Andorra in the Eurovision Song Contest 2005

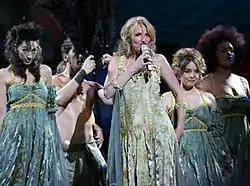
Marian van de Wal during a rehearsal before the semi-final

Marian van de Wal took part in technical rehearsals on 13 and 15 May, followed by dress rehearsals on 18 and 19 May. The Andorran performance featured Marian van de Wal wearing an 18th-century-style green dress, joined on stage by three backing vocalists wearing green dresses and two shirtless dancers wearing black pants. Van de Wal and the backing vocalists performed simple choreography while the dancers moved around the stage in a more complex way while holding black feathers. The two dancers that joined Marian van de Wal were Jose Ortiz and Oscar Soto, while the three backing vocalists were Anabel Conde, Rebeka Brown and Yolanda Cikara. Conde had represented .